Private collection

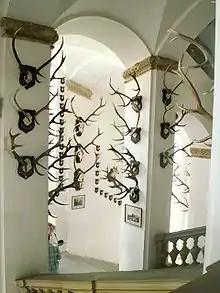
Trophy collection of the Princely Family of Liechtenstein at Úsov Château, Czech Republic.

Very famous collections that are now dispersed include the Borghese Collection and Farnese collection in Rome, and the Orleans Collection in Paris, mostly sold in London. When this happens, it can be a large loss to those interested in art as the initial vision of the collector is lost.